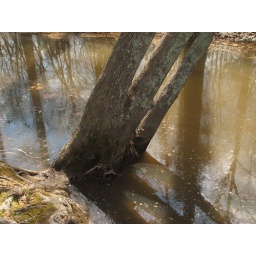
I've always liked trees that grow in the water and trees that split. I got both in this picture.